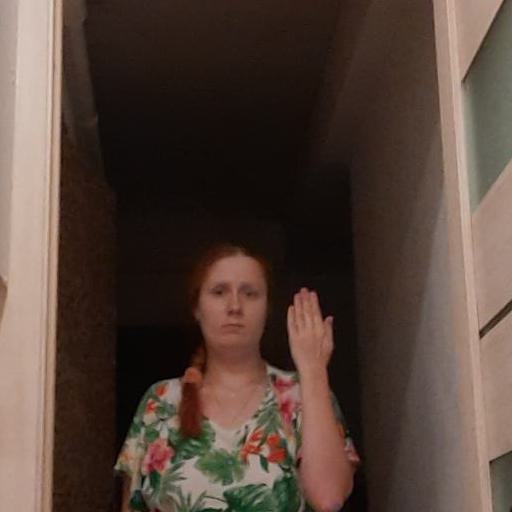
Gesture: stop_inverted